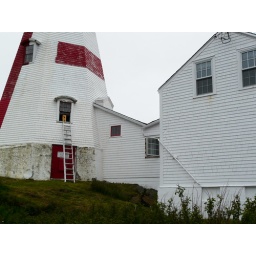
the tower windows open for the first time in many years